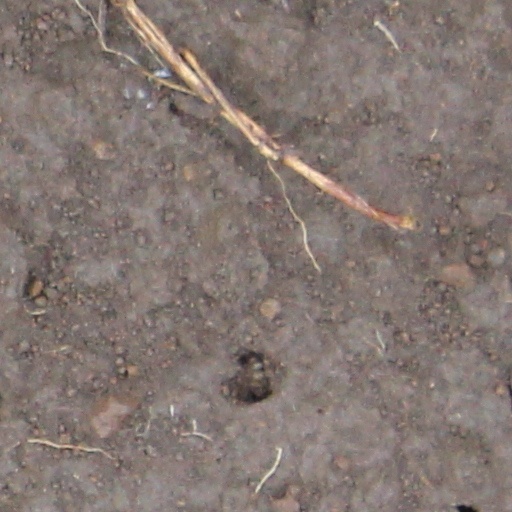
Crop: wheat